Saicourt

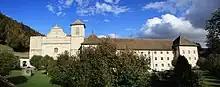
Bellelay Abbey building

The Former Premonstratensian Bellelay Abbey is listed as a Swiss heritage site of national significance. The entire former Abbey complex is part of the Inventory of Swiss Heritage Sites.